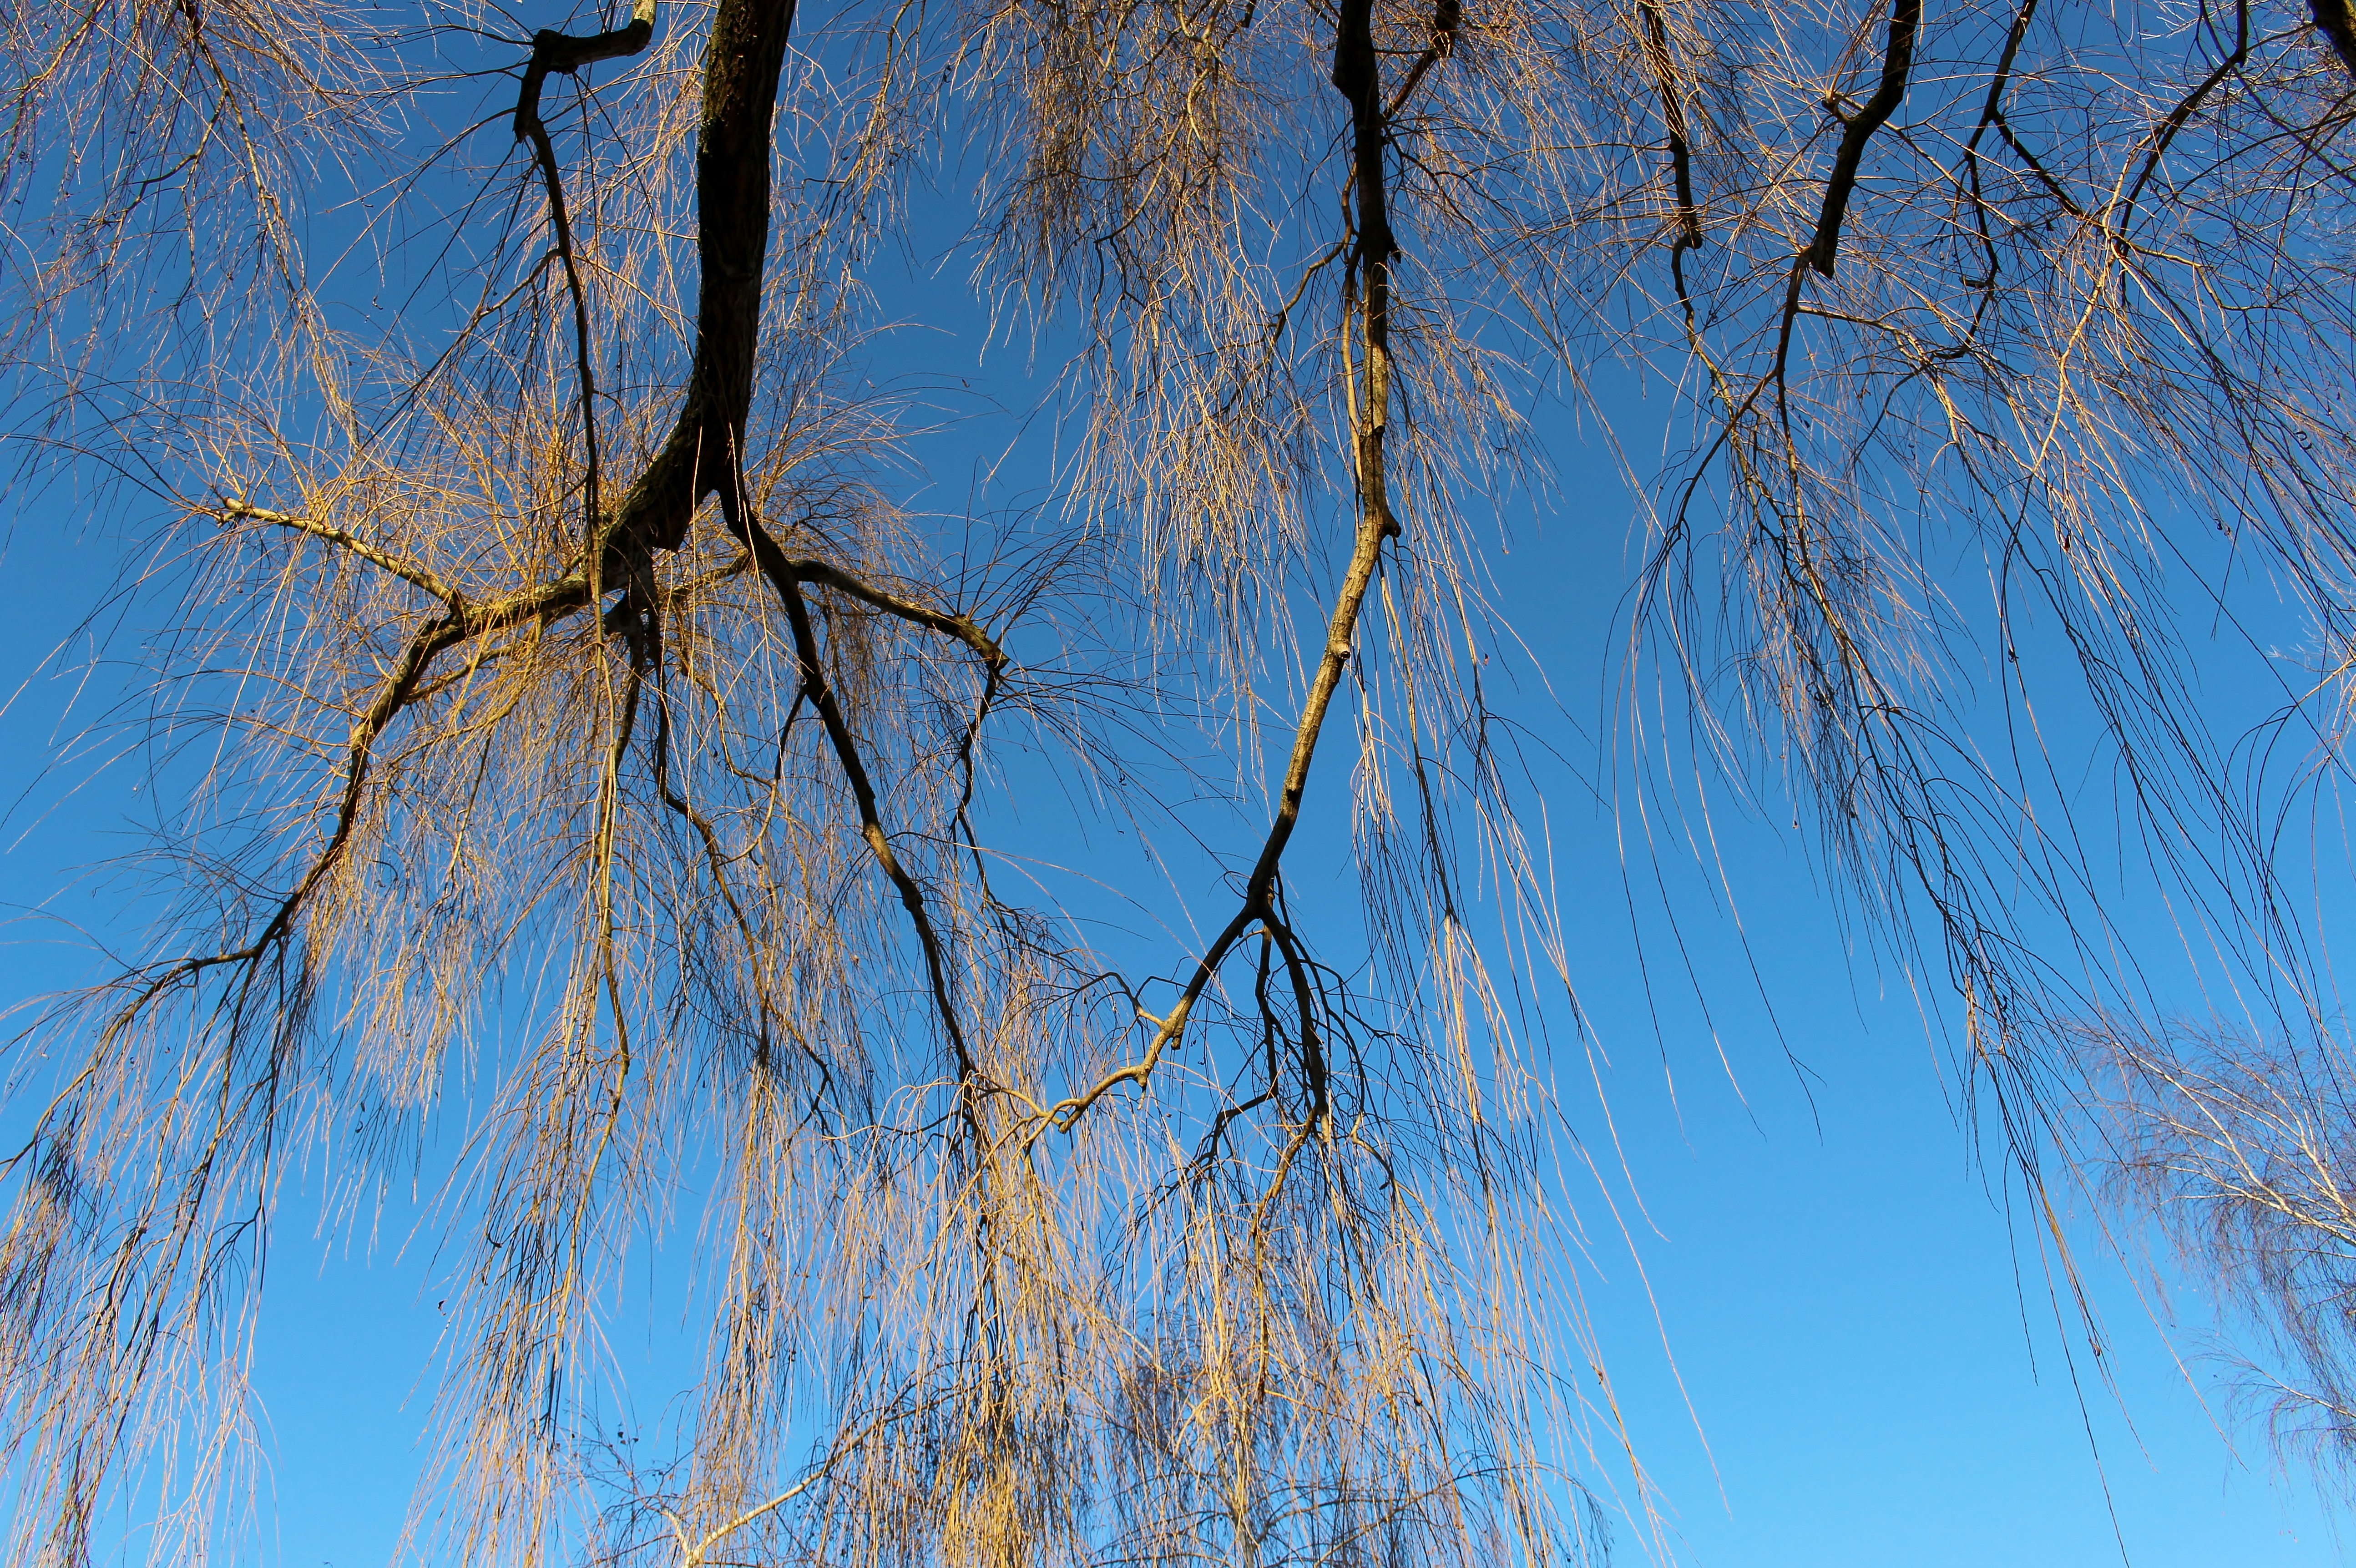
tree, branch, winter, cloud, plant, sky, sunshine, sunlight, leaf, frost, reflection, birch, autumn, blue, season, twig, aesthetic, freezing, kahl, plant stem, woody plant, beginning of winter